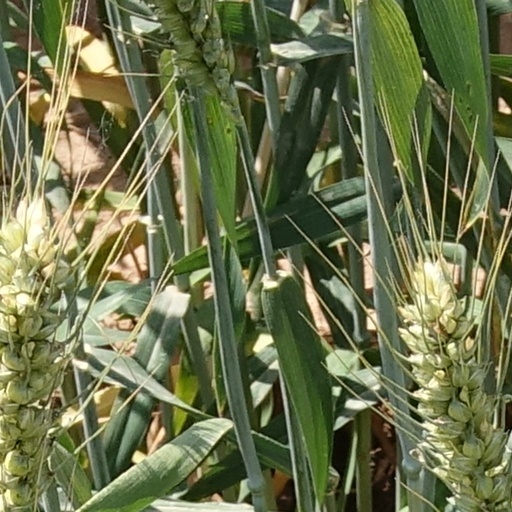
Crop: wheat